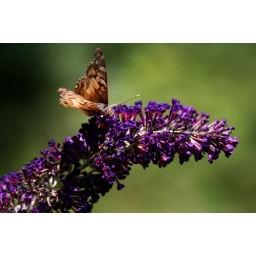
A moth goes lunching on the blooms of the butterfly bush in the back yard of my Durham, North Carolina home.